Pacifica High School (Oxnard, California)

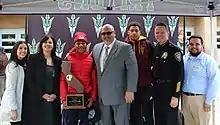
Pacific High School pep rally celebrating their state championship in 2020.

Pacifica High School athletic teams are nicknamed the Tritons. The school is a member of the CIF Southern Section and competes in the Pacific View League.